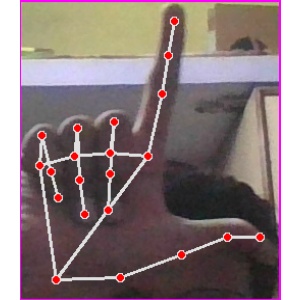
अक्षर: ल